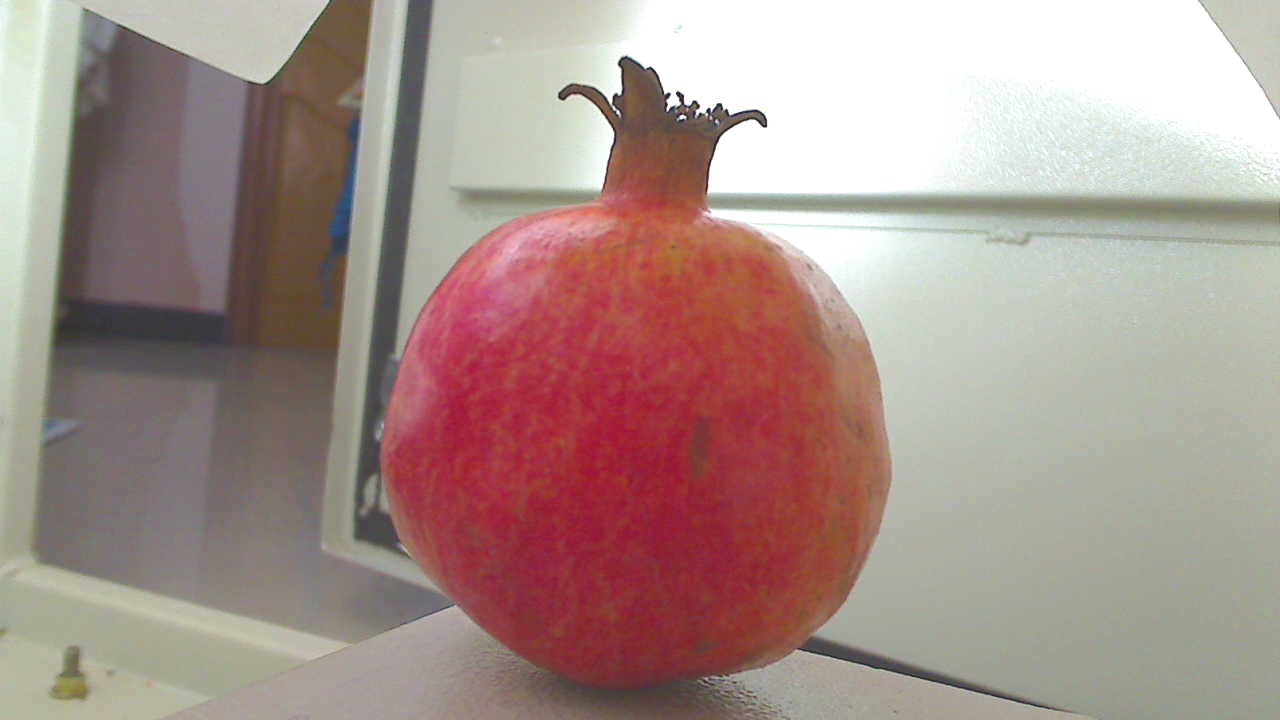
Grade: grade-3
Quality: quality-4